The Amazing Race 13

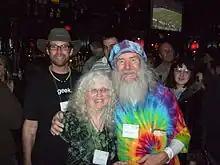
Mark Yturralde and Anita and Arthur Jones

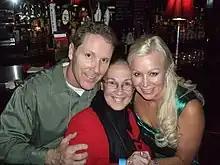
Ken Greene (left) and Tina Greene (right)

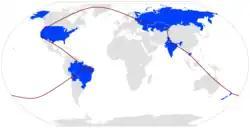
The route of "The Amazing Race 13."

The cast this season featured a team of fraternity brothers, married hippies, southern belles, businesswomen divorcées, and a retired NFL player hoping to reconnect with his estranged wife. Ken Greene was a safety for the St. Louis Cardinals and San Diego Chargers before retiring in 1984.